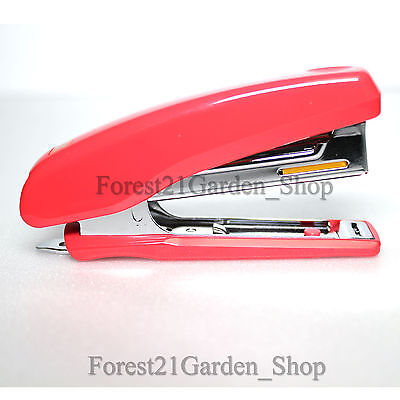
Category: stapler